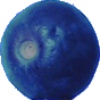
Label: Huckleberry 1